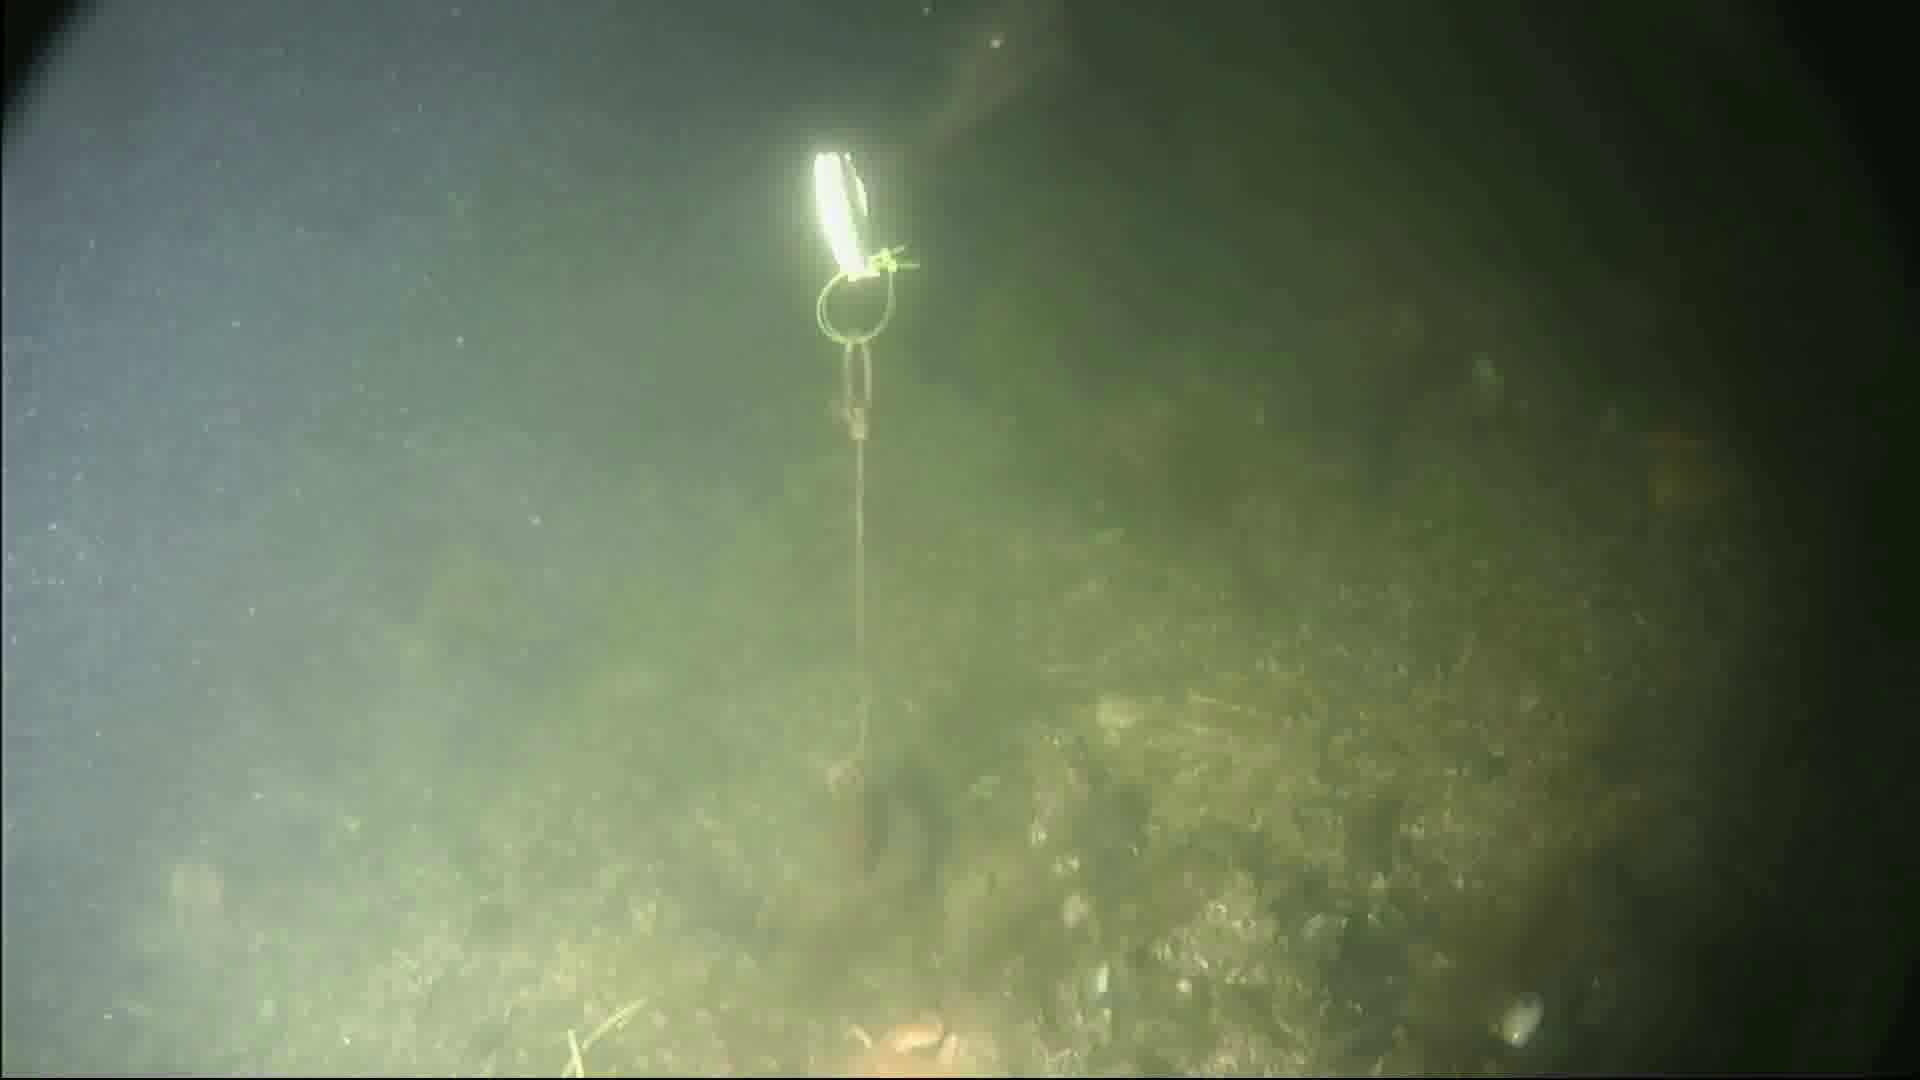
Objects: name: fish
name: crab
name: starfish